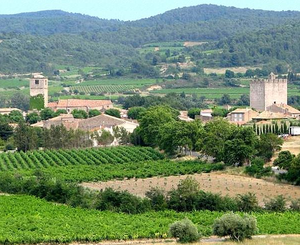
Image de la Ville de Fabrezan prise de la pinède...